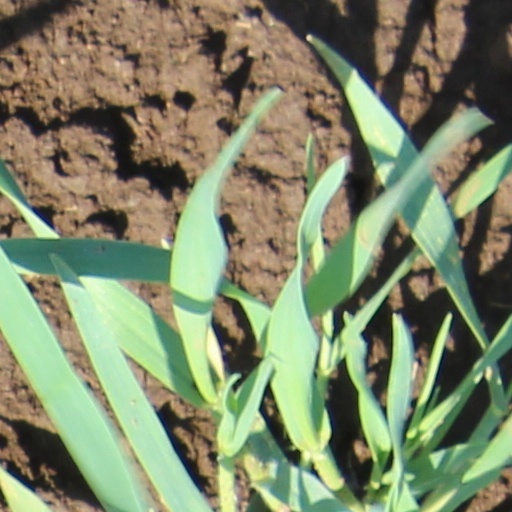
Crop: wheat